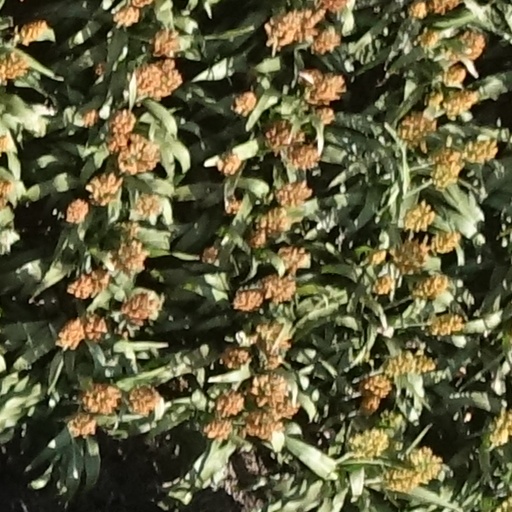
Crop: sorghum